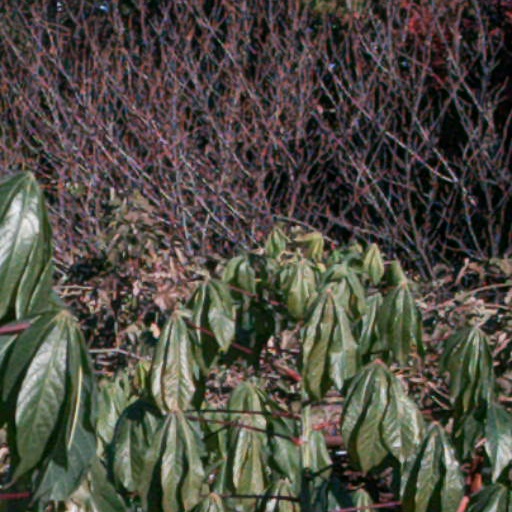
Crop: cassava